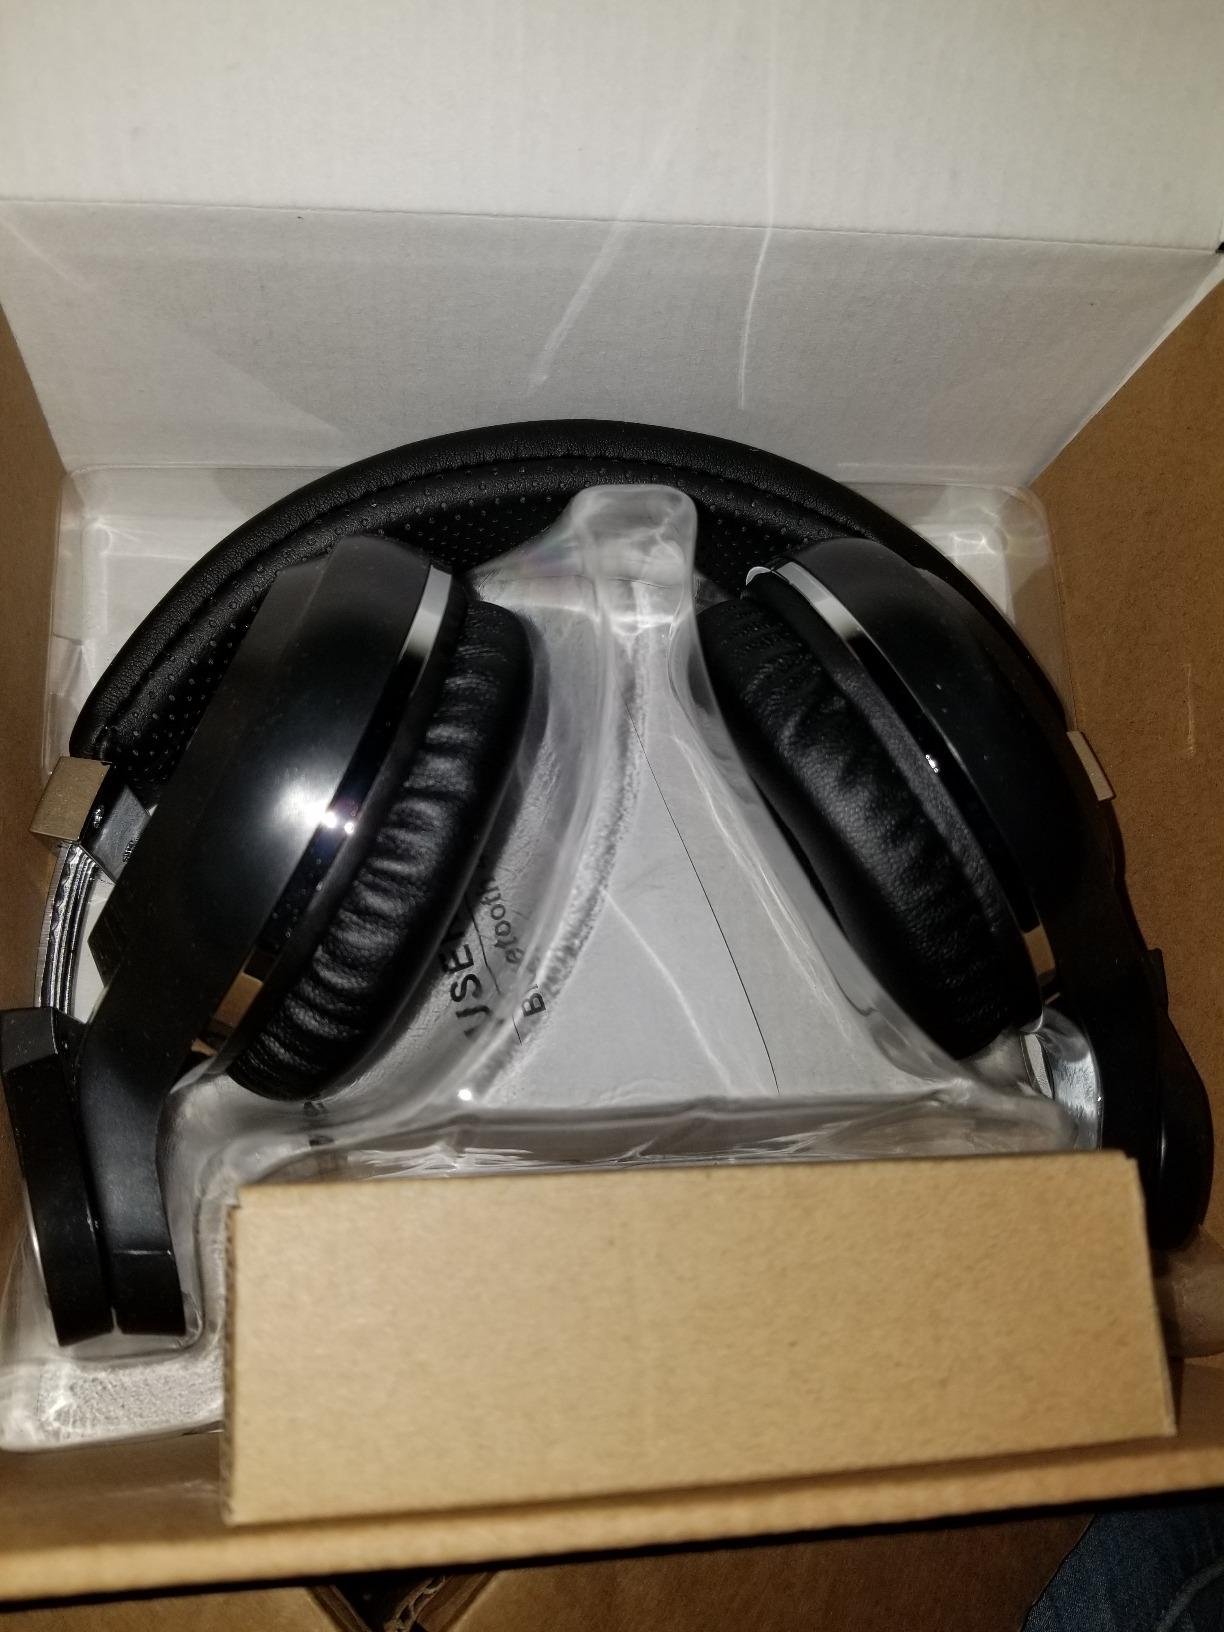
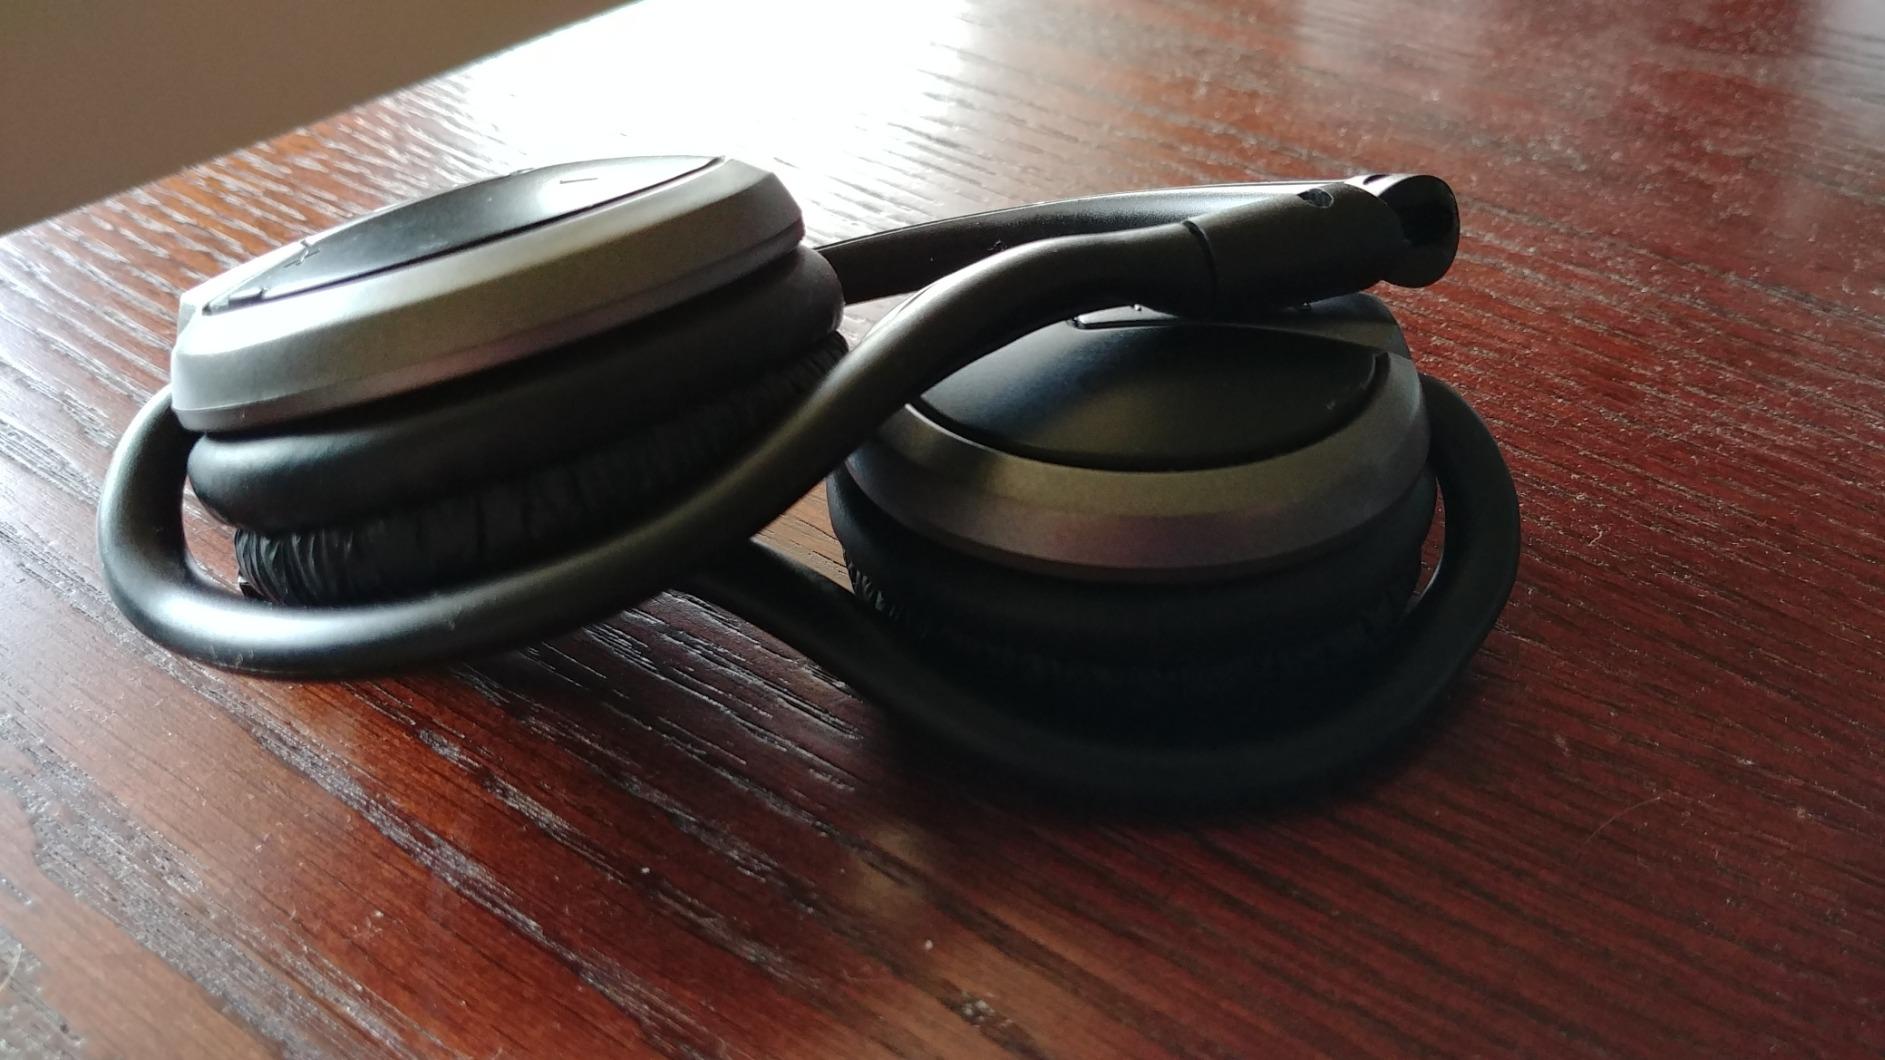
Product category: headphones
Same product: no